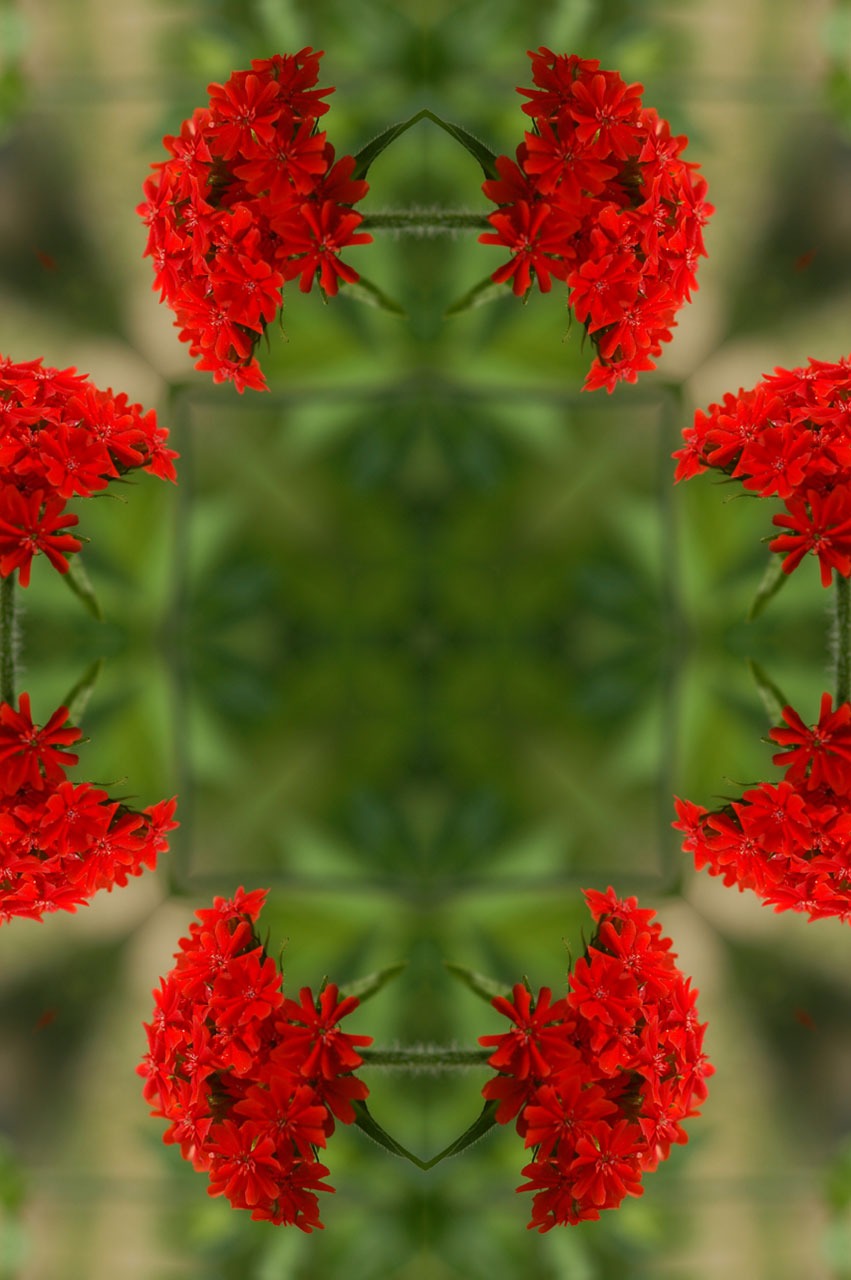
flower, plant, flora, red, botany, land plant, flowering plant, herb, wildflower, daisy family, verbena, annual plant, macro photography, shrub